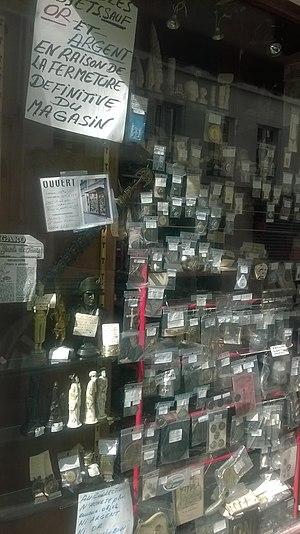
rue Brey Paris XVII échoppe ""au Collectionneur"""
La rue Brey est une voie publique située dans le 17ᵉ arrondissement de Paris, en France.